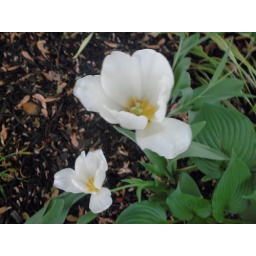
white flower in my garden!